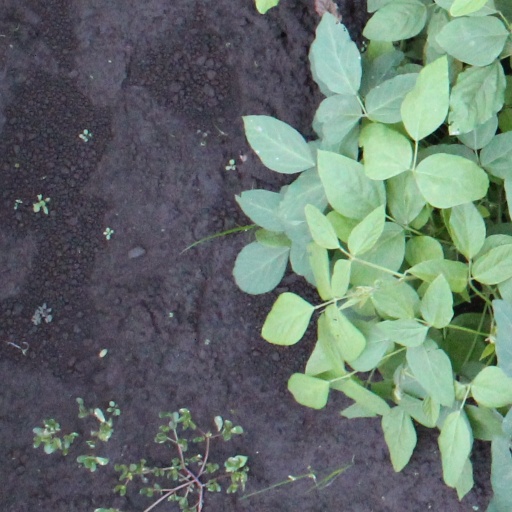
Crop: soybean